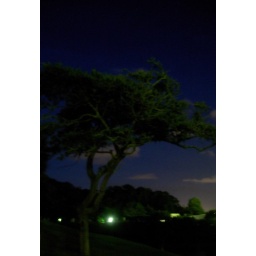
interesting tree on a walk back from the beach in myrtle, SC